Treaty of Wad Ras

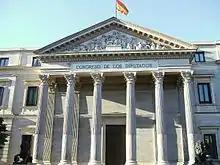
Image of the Spanish parliament building with two lions sculpted from Moroccan canons seized in the Battle of Wad Ras in 1860

To help pay the indemnity, Morocco took a loan from private investors in Britain. The loan, issued by Sirs Robinson, Fleming and Philippe P. Blyth, amounted to £501,200, of which the Sultan actually received £426,000. The British loan was to be repaid from half of the tariff revenue collected at Moroccan ports, to be overseen by European agents. The other half of the tariff revenue at Moroccan ports went toward the amount owed directly to Spain.